Dan Botta

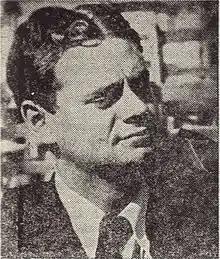
Writer Dan Botta

Dan Botta (September 26, 1907 – January 13, 1958) was a Romanian poet and essayist.